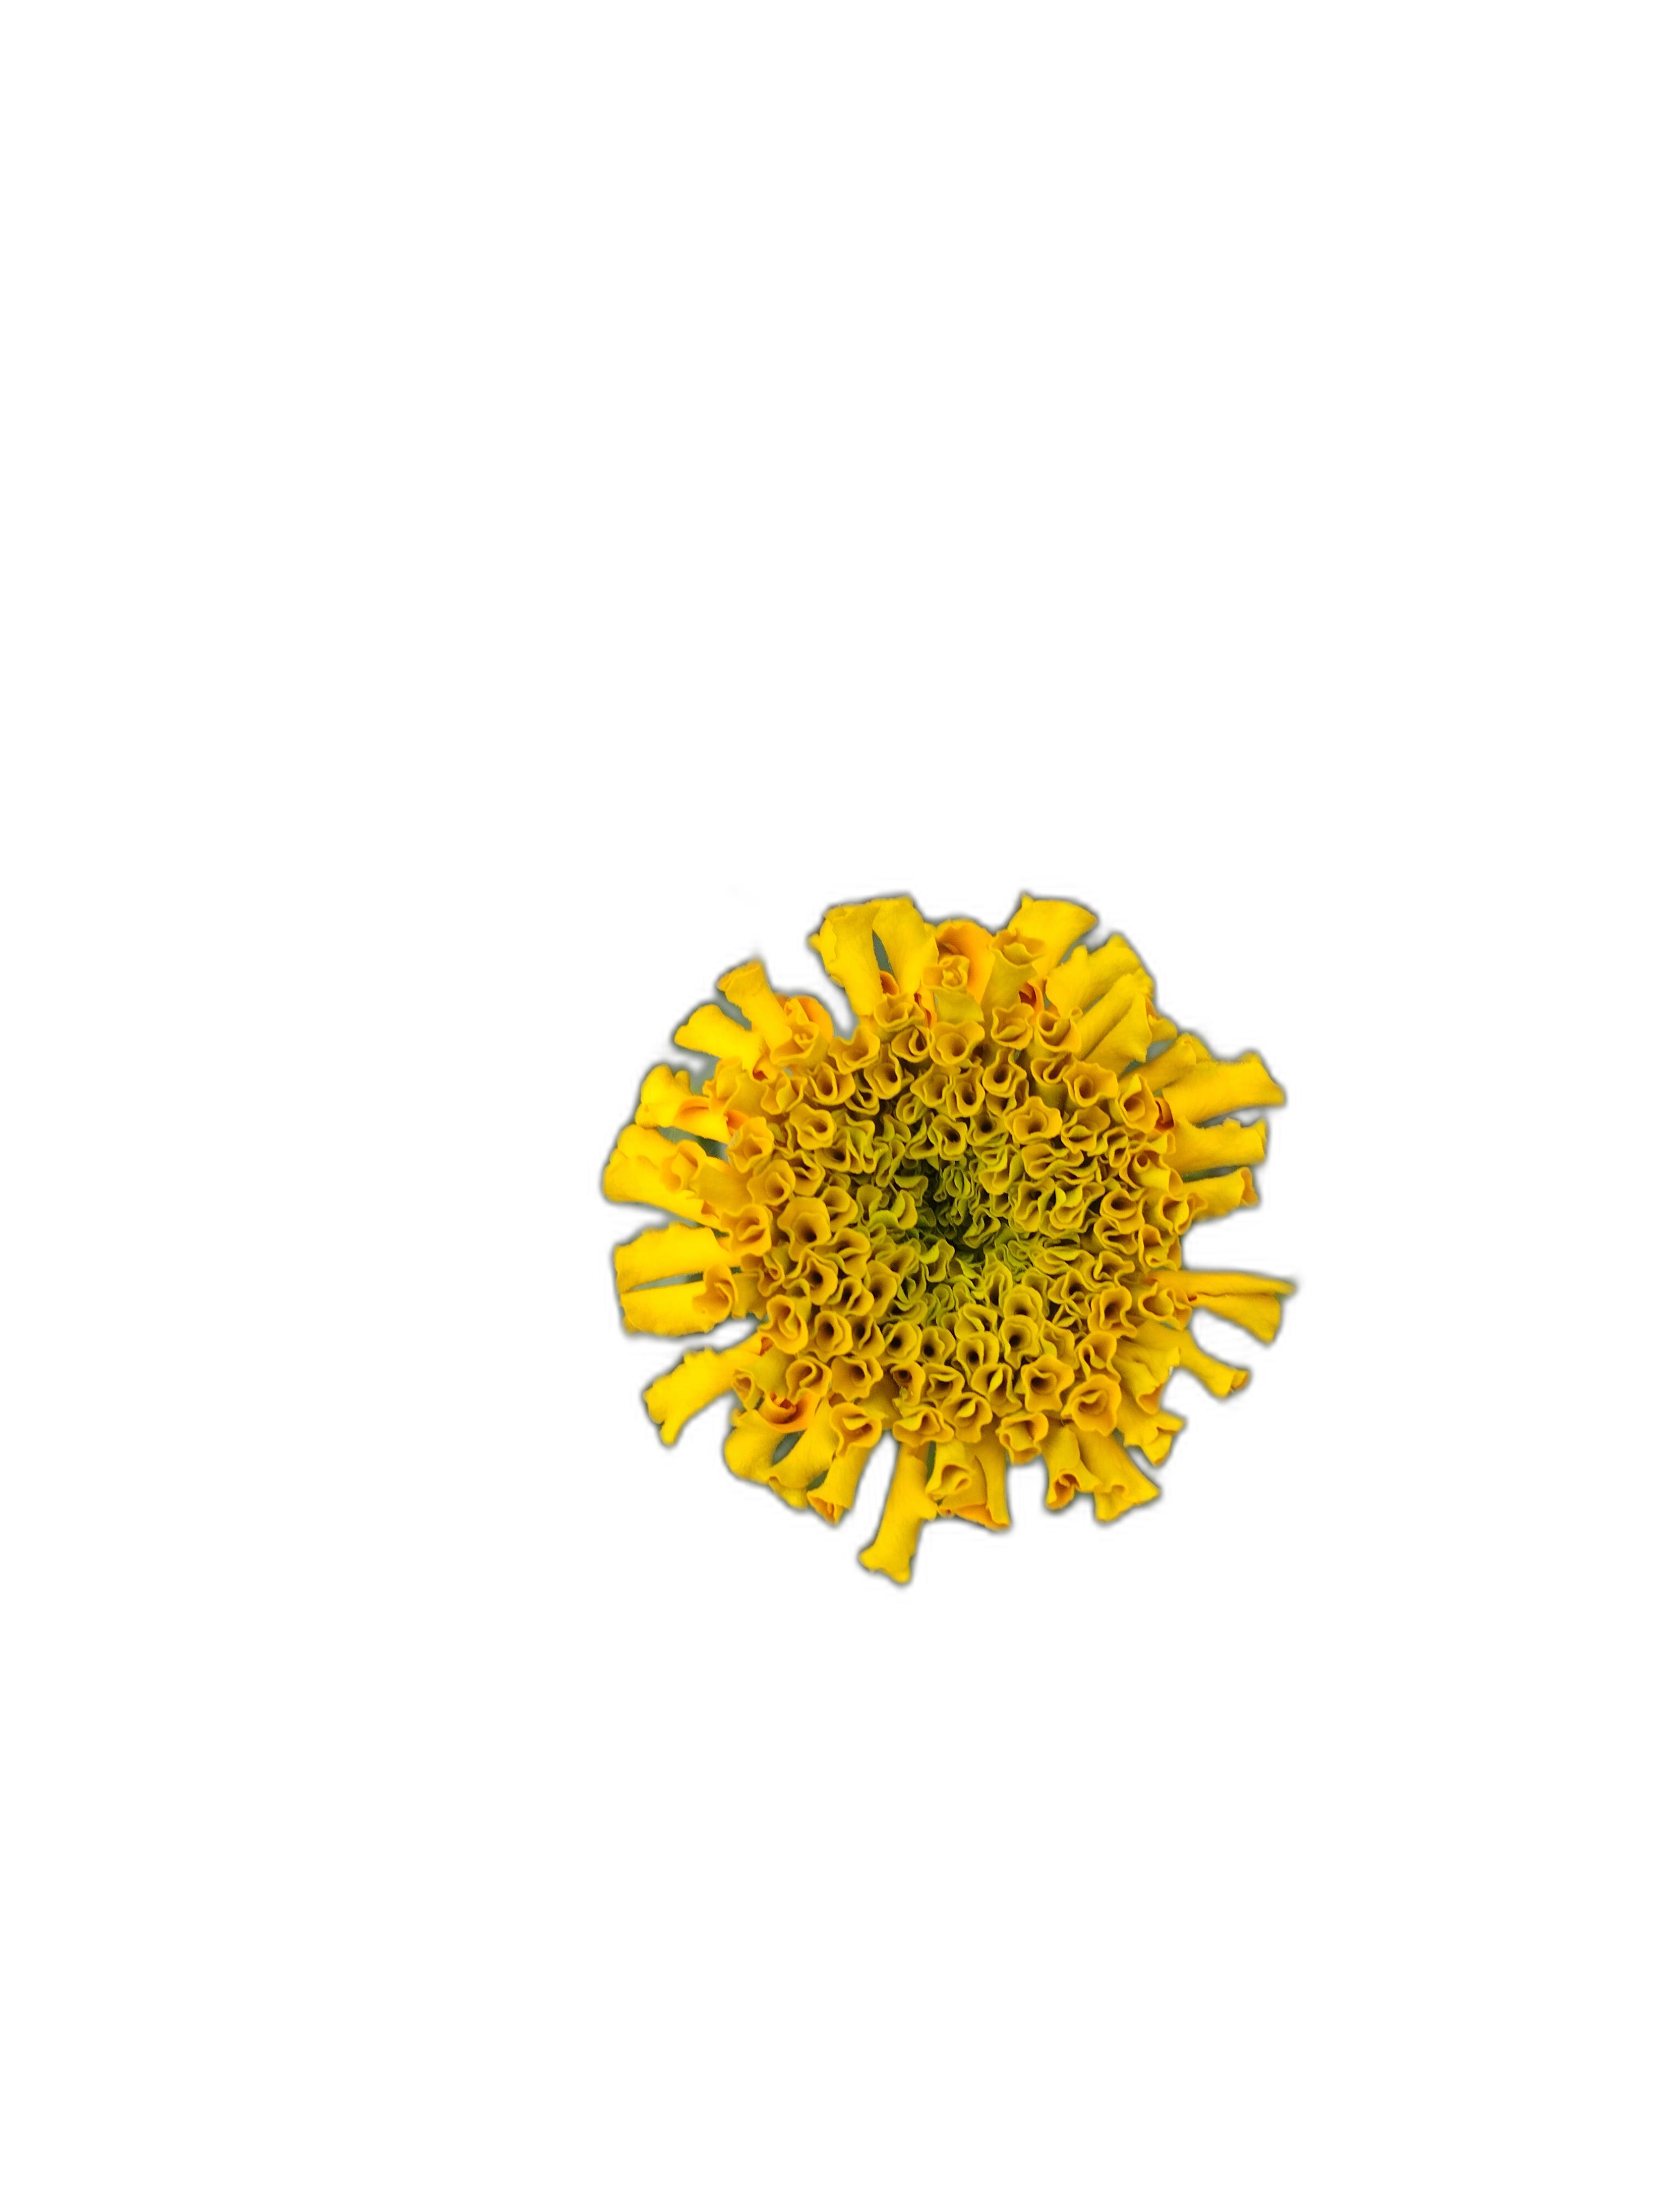
Label: Marigold